Bawre Nain

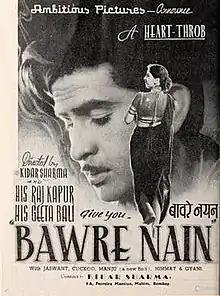
Poster

Bawre Nain ("searching eyes") is a 1950 Indian Hindi-language romance film directed by Kidar Nath Sharma. It was produced under the Ambitious Pictures banner at Shree Sound Studios. For the music, Sharma persisted with music director Roshan, in spite of several demands from film distributors to have him removed following his failure as a composer in an earlier film, "Neki Aur Badi" (1949). The music became popular and is stated to be the reason for the film's success. One of the noteworthy songs that popularised playback singer Mukesh was "Teri Duniya Mein Dil Lagta Nahin", composed in Raga Darbari Kaanada. "Bawre Nain" is cited as Roshan's "first big hit" as a music composer.